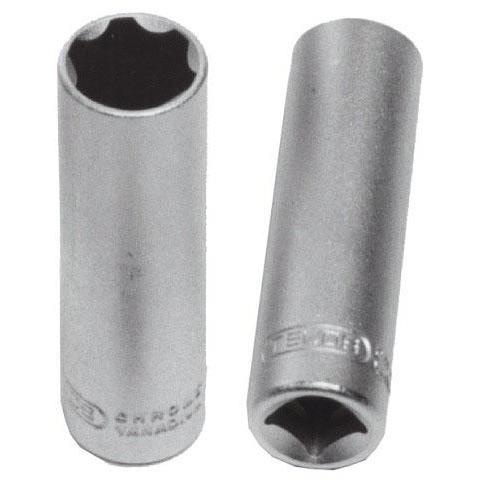
Hylsa 7mm ~ 9/32" x L63mm x 3/8"
Superlock hylsa i industrikvalitet, invändig utformning säkerställer att hylsan inte låser sig vid högbelastning Tillverkad i Chrome vanadium industrikvalitetsstål men oljeavvisande yta. Superlock har en geomitri som gör att den passar bra till något slitna och skadade bult/mutter Hylsan har ingen kontakt med hörnen på bulten/mutter vilket gör att den inte låser sig vid hög belastning Superlock kan också användas till Tum dimensioner EAN nummer: 5708687250798
Brand: Tecos Sverige
Category: Hardware > Hardware Accessories > Hardware Fasteners > Rivets